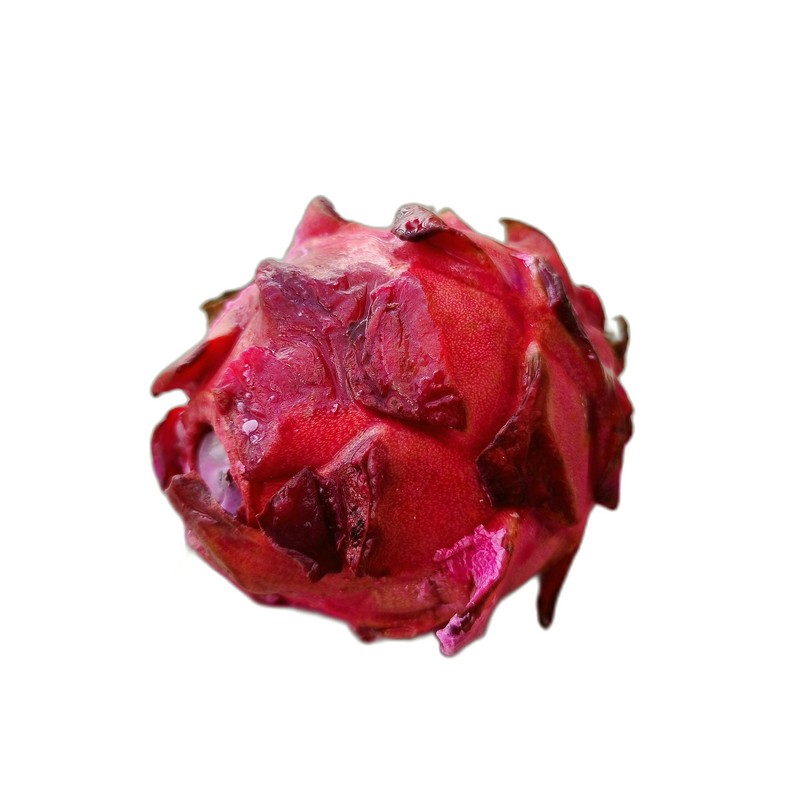
Label: Defect Dragon Fruit